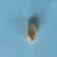
Maize quality: Bad